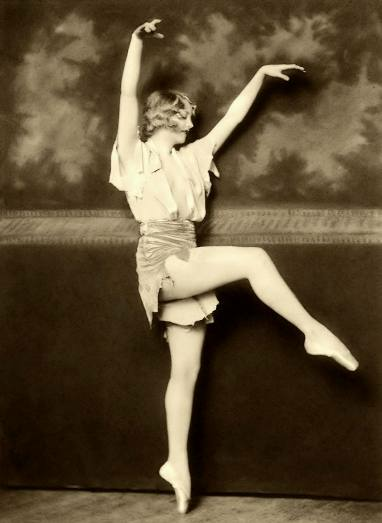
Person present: Yes